Canada in the world wars and interwar period

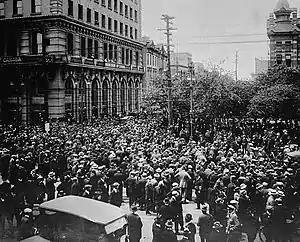
Crowd gathered outside old City Hall during the Winnipeg General Strike, June 21, 1919

The move from a wartime to a peacetime economy, combined with the unwillingness of returned soldiers to accept pre-war working conditions, led to another crisis. In 1919, the One Big Union was formed by trade union syndicalists with the intent of improving conditions for all workers, not just in a single workplace, industry, or sector. The OBU had some influence on the Winnipeg General Strike of 1919, which business and political leaders saw as an outbreak of Bolshevism, especially since the Soviet Union had recently been formed. The army was sent in to break the strike and the entire Winnipeg police force was fired and replaced with a much larger and better paid force of armed special constables. Although the Winnipeg strike is the best known, it was part of a larger strike wave that swept the country. Special constables, vigilante "citizens" organizations, and replacement workers were mobilized in strikebreaking throughout the country in this period.